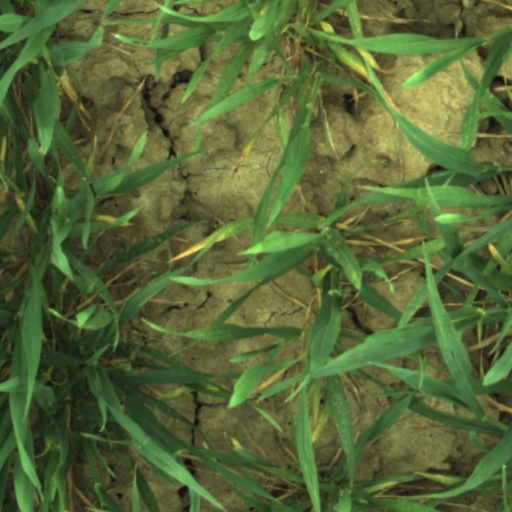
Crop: wheat